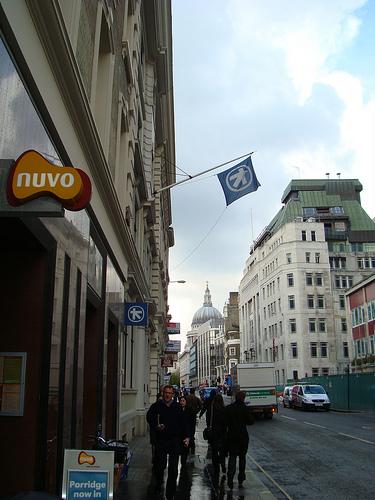
Weather: rain or strom